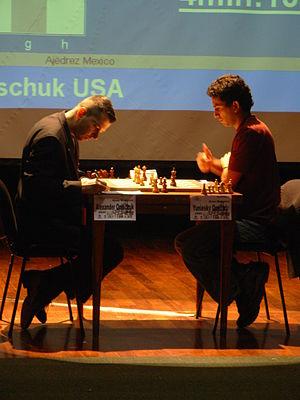
Le Mémorial Torre est un tournoi d'échecs annuel disputé, habituellement en décembre, à Mérida au Mexique à la mémoire de Carlos Torre.